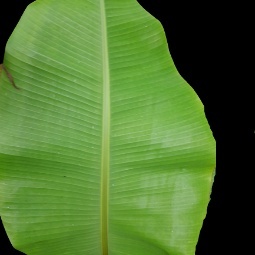
Label: Zinc